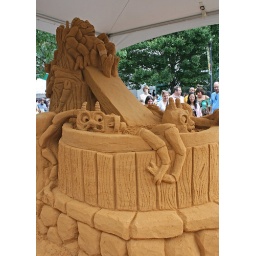
Aquatic bugs hit the water slide in Sandy Feat's 2010 sand sculpture.